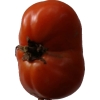
Label: tomato